Peduel

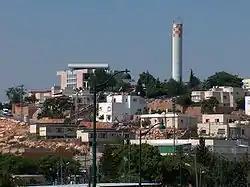

Peduel is an Israeli settlement in the West Bank. Located about 10 km from the Palestinian city of Burqin, 25 km east of Tel Aviv and adjacent to Alei Zahav, Beit Aryeh-Ofarim and Brukhin, it is organised as a community settlement and falls under the jurisdiction of Shomron Regional Council. In it had a population of . The Shilo Stream passes to the south, and the Shilo Stream Nature Preserve borders Peduel on the north and west.